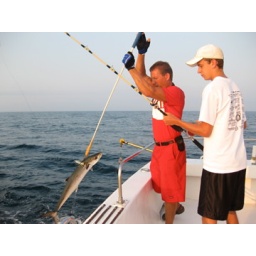
First fish in the boat